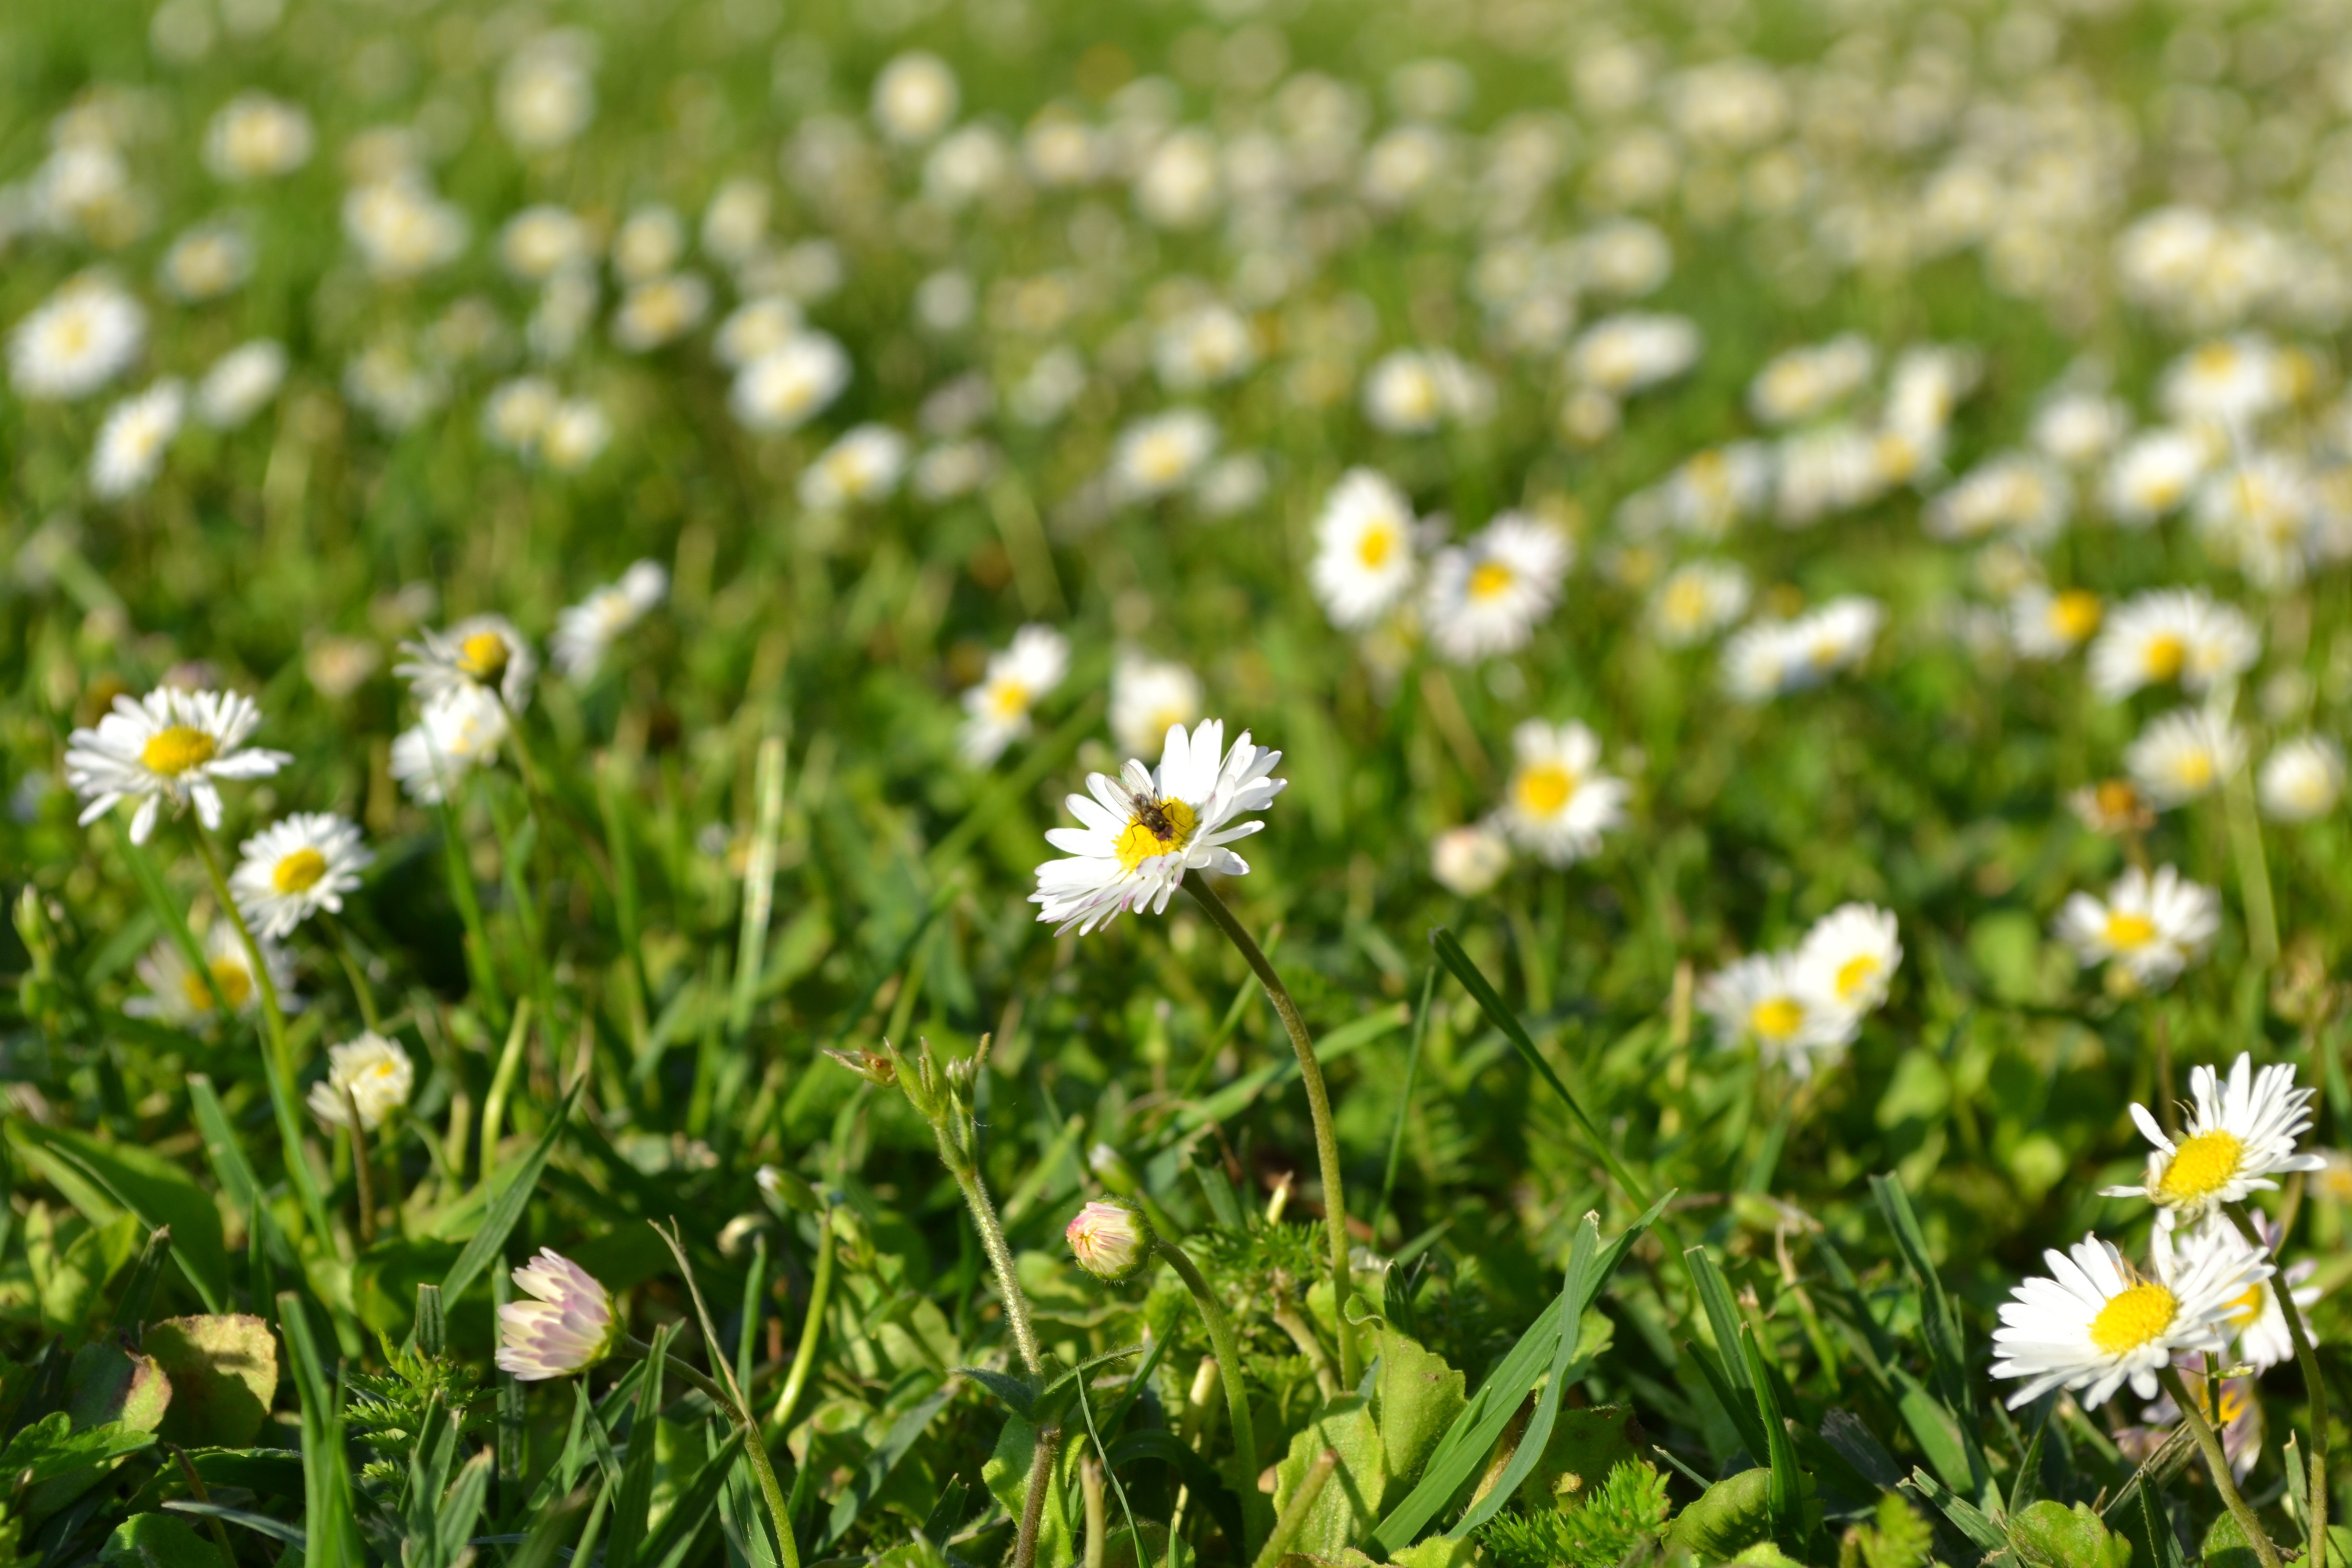
nature, grass, plant, white, field, lawn, meadow, prairie, flower, summer, daisy, green, herb, botany, flora, wildflower, flowers, grassland, habitat, summer flowers, flowering plant, daisy family, oxeye daisy, natural environment, grass family, land plant, chamaemelum nobile, marguerite daisy, garden cosmos